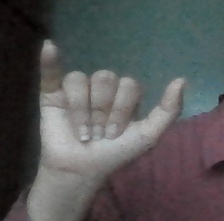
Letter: ya